Rooftree

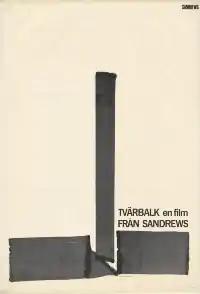
Poster

Rooftree is a 1967 Swedish drama film directed by Jörn Donner. It is based on Sivar Arnér's 1963 novel "Tvärbalk".